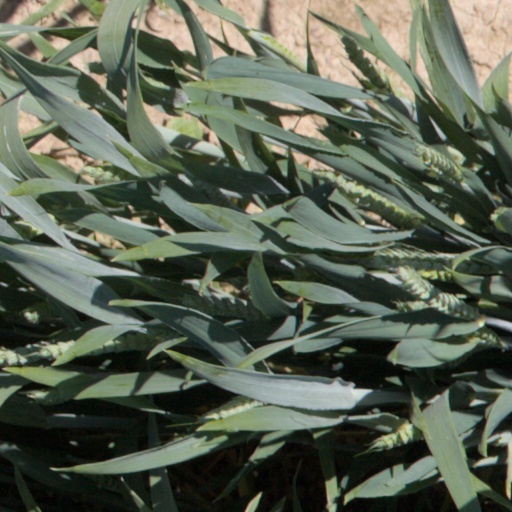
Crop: wheat